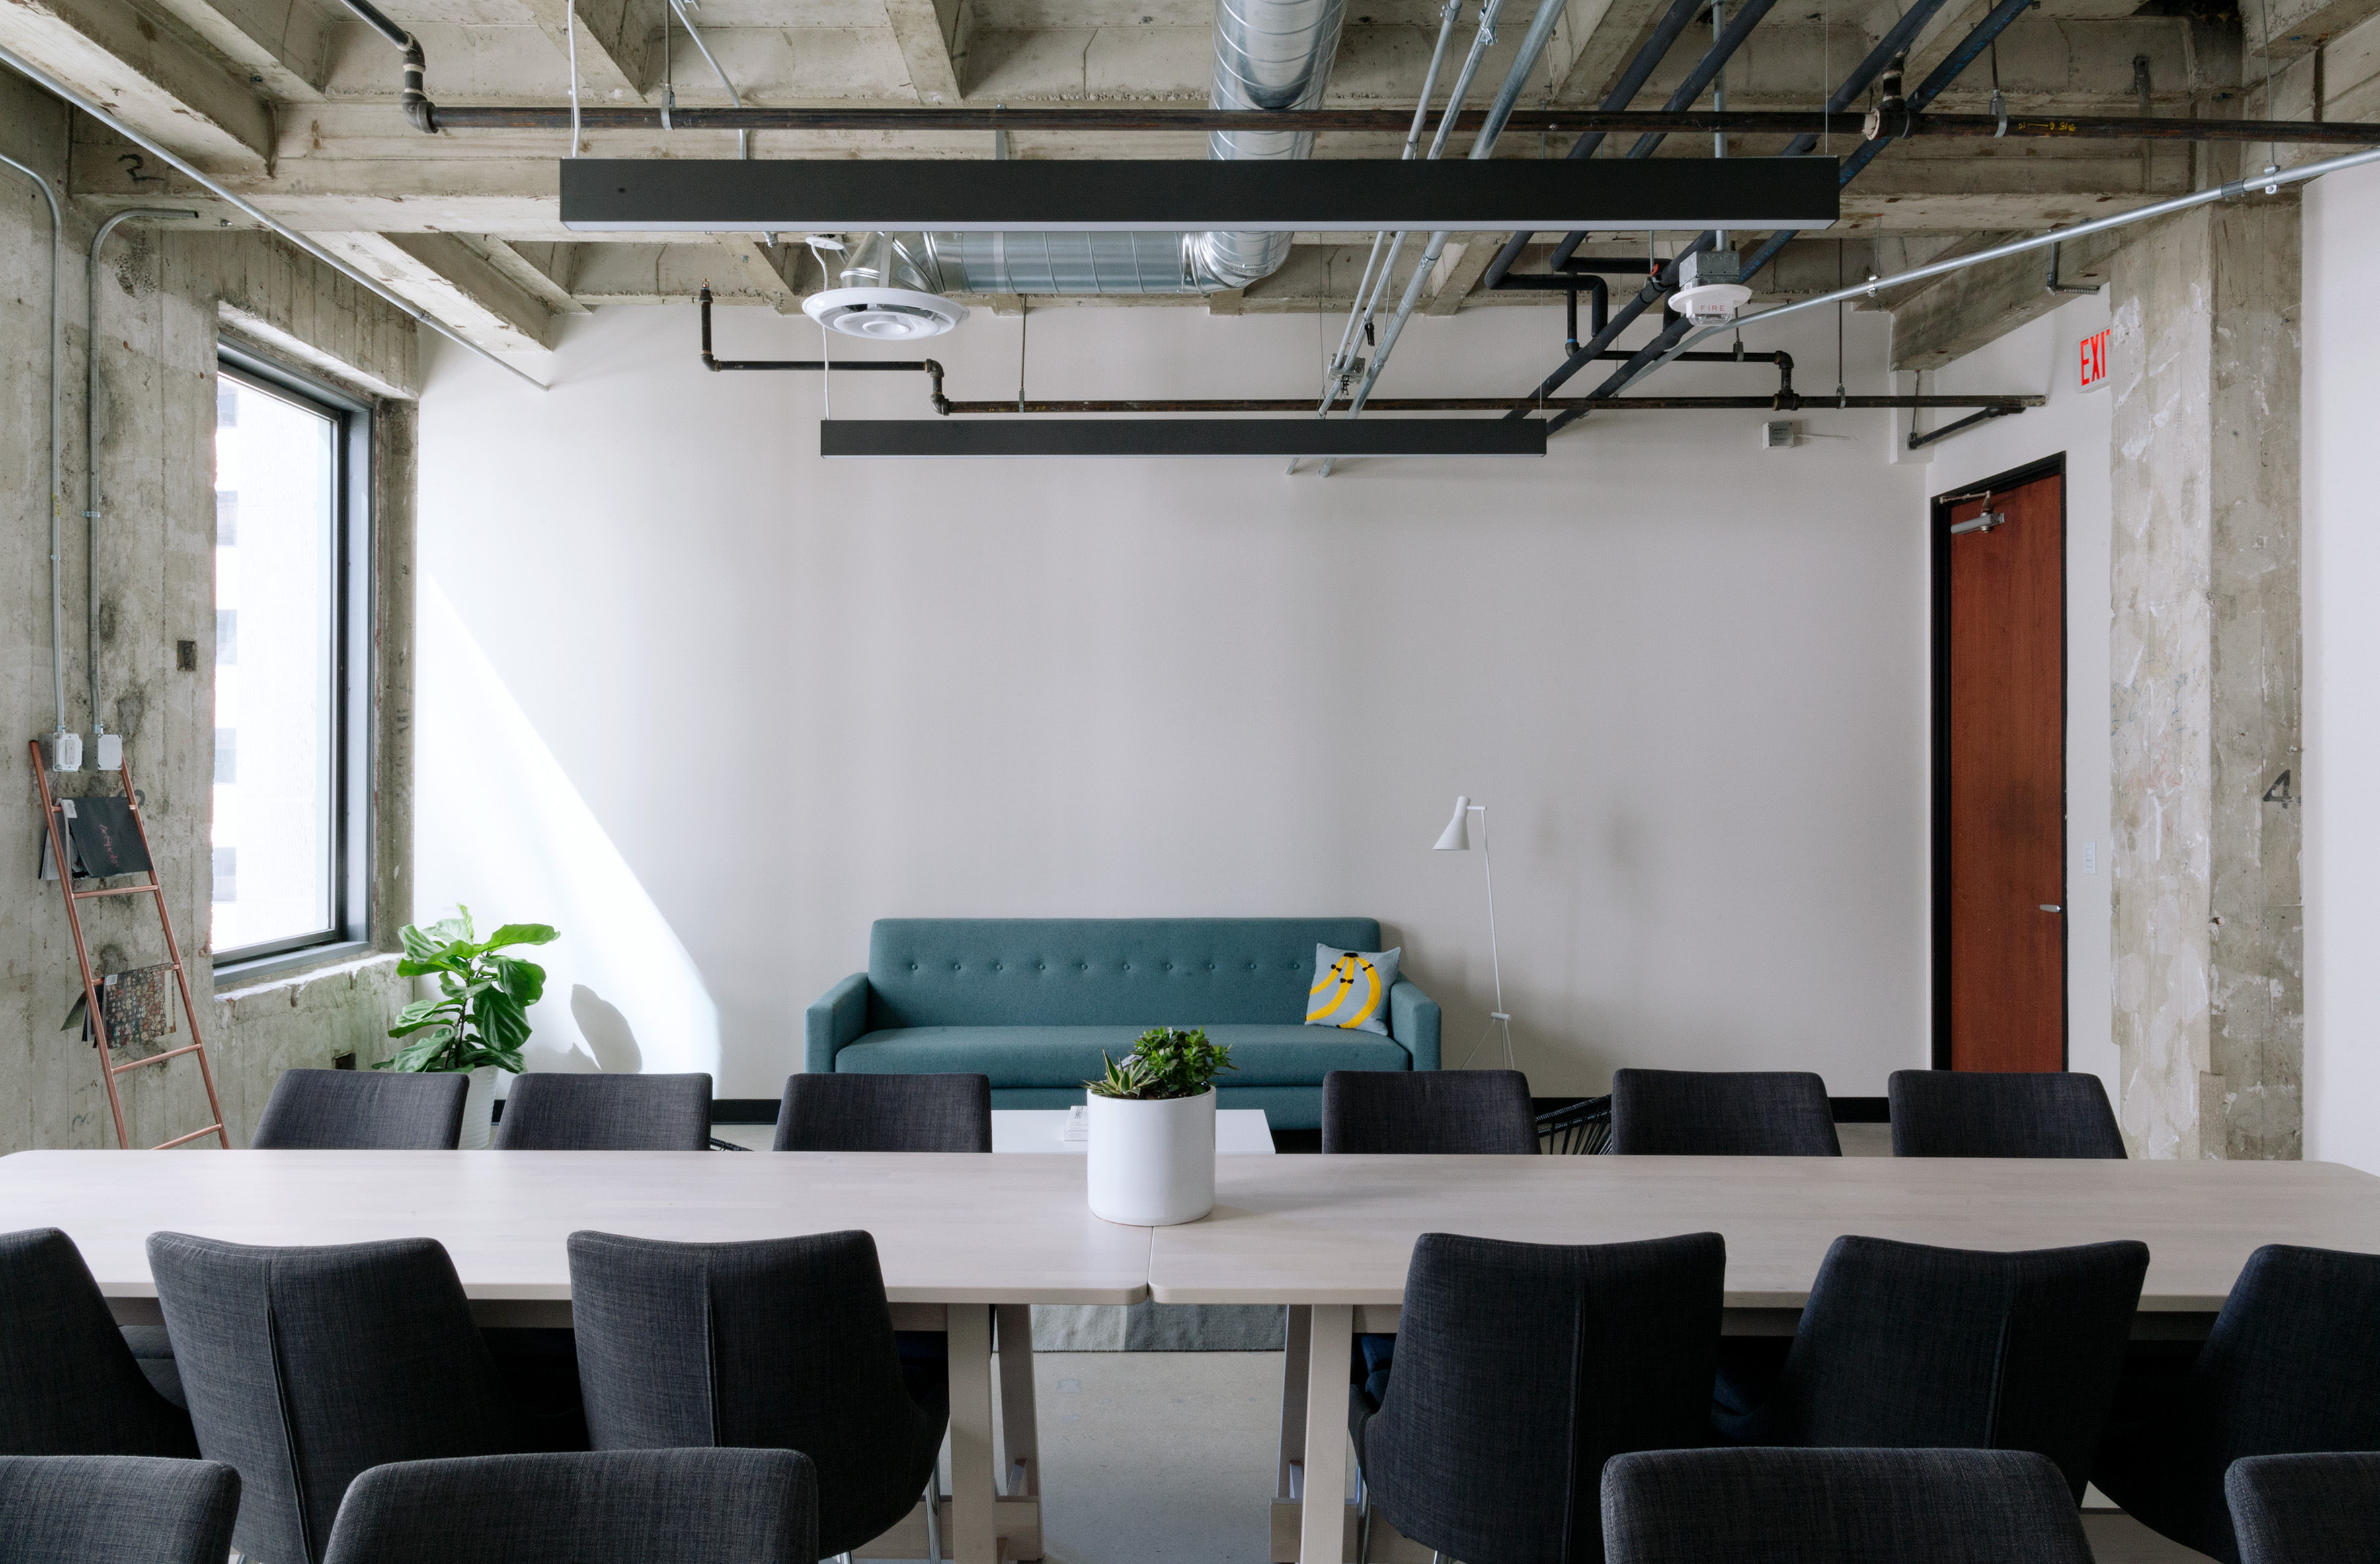
desk, chair, interior, building, property, living room, furniture, room, lifestyle, classroom, interior design, conference hall